David Choe

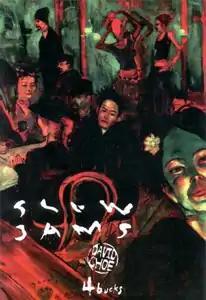
Cover of "Slow Jams" by David Choe, after Henri de Toulouse-Lautrec's "At the Moulin Rouge"

In 1996, Choe self-published a graphic novel titled "Slow Jams". He claims to have made only 200 copies and given them away at Comic-Con in 1998, hoping to interest a publisher. In 1999, he submitted "Slow Jams" for the Xeric Grant and was awarded $5,000 to self-publish a second, expanded edition of 1,000 which came out in 1999 with a cover price of $4.